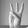
ASL letter: W